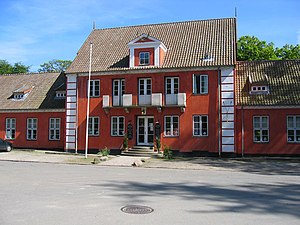
Johannes Magdahl Nielsen
Fortunen i Klampenborg fra1936.
Fortunen, Jægersborg Dyrehave, Danmark
Johannes Magdahl Nielsen var en dansk arkitekt og kongelig bygningsinspektør, der blandt andet havde bygningerne i Jægersborg Dyrehave som ansvarsområde.